Prafulla Chandra Ray

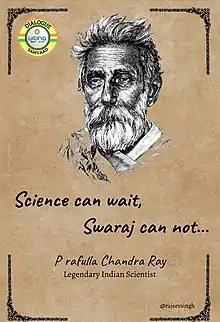

Around 1895 Prafulla Chandra started his work in the field of discovering nitrite chemistry which turned out to be extremely effective. In 1896, he published a paper on preparation of a new stable chemical compound: mercurous nitrite. This work made way for a large number of investigative papers on nitrites and hyponitrites of different metals, and on nitrites of ammonia and organic amines. He and his students had crumbled this field for several years, leading to a long discipline of research laboratories. Prafulla Chandra said that it was a new chapter in life that started with the unanticipated discovery of mercurous nitrite (NOT mercurous nitrate). Prafulla Chandra, in 1896, noticed the formation of a yellow crystalline solid with the reaction of excess mercury and dilute nitric acid. Unfortunately multiple sources wrongly attribute this as mercurous nitrate instead of mercurous nitrite. The ionic reactions involved are